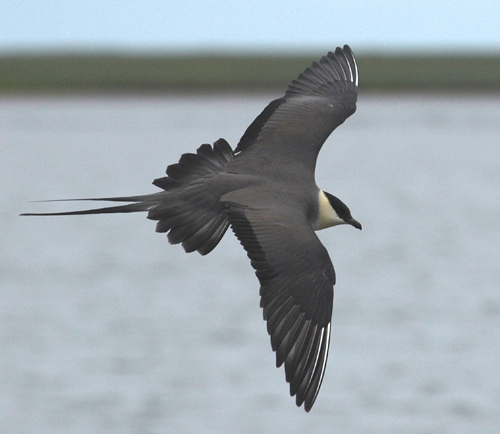
a white throated bird with a black crown and long gray tail.
this grey winged bird, has a black crown and white cheek and throat.
this is a black bird with a white throat and a black head.
this large bird is mostly gray with a white neck and black crown.
a gray bird with a white head with a black crown and white-lined feathers on the front of its wings.
this gray shore bird has a long pointed black beak and features black highlights on the head and wings, a white neck and breast area, and two long black tail feathers that extend a long way from the body and give the bird a distinct look.
this large bird has dark gray and black wings, a black crown, and a small black bill.
a large gray bird with long wing span and white throat.
this bird is gray, white, and black in color, with a curved black beak.
this bird is gray and black in color, and has a curved black beak.
Species: Long Tailed Jaeger